Ninai Falls

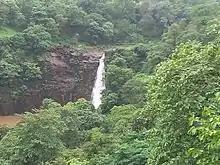
Ninai Waterfall in late August

Ninai Falls has tremendous beauty around it. It is situated in Dediapada's beautiful forest ranges besides Shoolpaneshwar wildlife sanctuary.